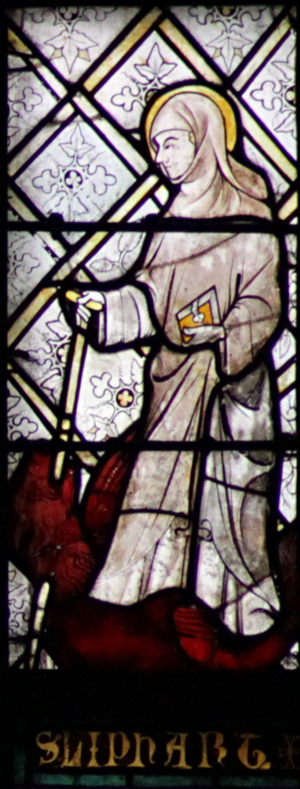
MONSEIGN(eur)
Le vitrail de saint Apollinaire à Chartres est le premier vitrail à droite du transept sud de la cathédrale Notre-Dame de Chartres, numéroté 036 dans le Corpus vitrearum.
Saint Liphard d’Orléans est un homme d'église de l'Orléanais ayant vécu au VIᵉ siècle.